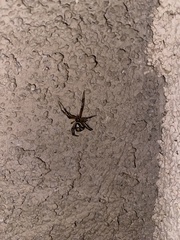
Species: Lactrodectus_hesperus